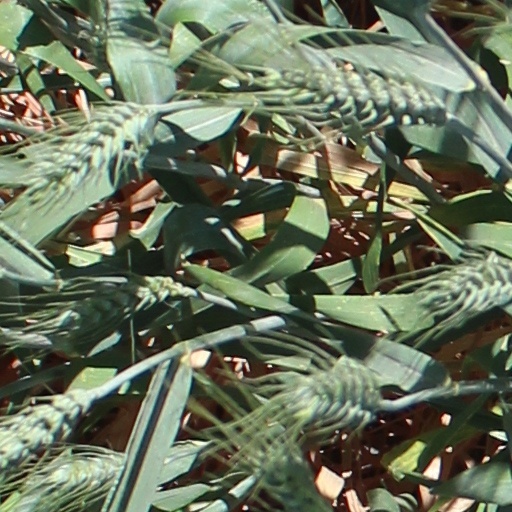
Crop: wheat